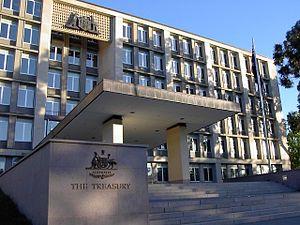
Ministère des Finances australien à Canberra
Le ministre des Finances d'Australie est le ministre qui au sein du gouvernement établit le budget de l'État qu'il présente toutes les années en mai au Parlement, perçoit les impôts, paie les dépenses publiques. C'est toujours un député. Il faut savoir qu'il existe en Australie un ministre du Budget qui est un poste différent de celui de Treasurer of Australia et qui se contente de gérer le budget du gouvernement.